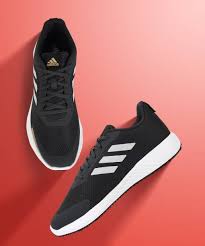
Label: Sneaker